Liseberg railway station

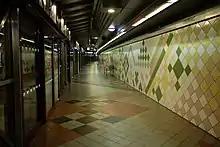

The Liseberg station is an underground railway station in Gothenburg, Sweden. It is named after the amusement park Liseberg which is located nearby. The station was completed in 1993. Local trains to and from Kungsbacka and Borås stop at the station.